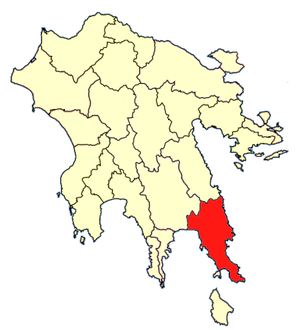
La péninsule d'Épidaure Limira est l'une des quatre péninsules situées au sud du Péloponnèse en Grèce, entre les golfes de Laconie et Argolique, qui se termine par le Cap Malée. Épidaure Liméra était une cité antique située sur la côte orientale.